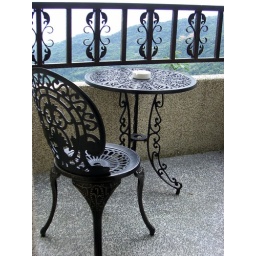
Coffee table at a cafe & tea house in Jiufen